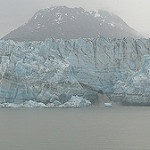
Label: glacier